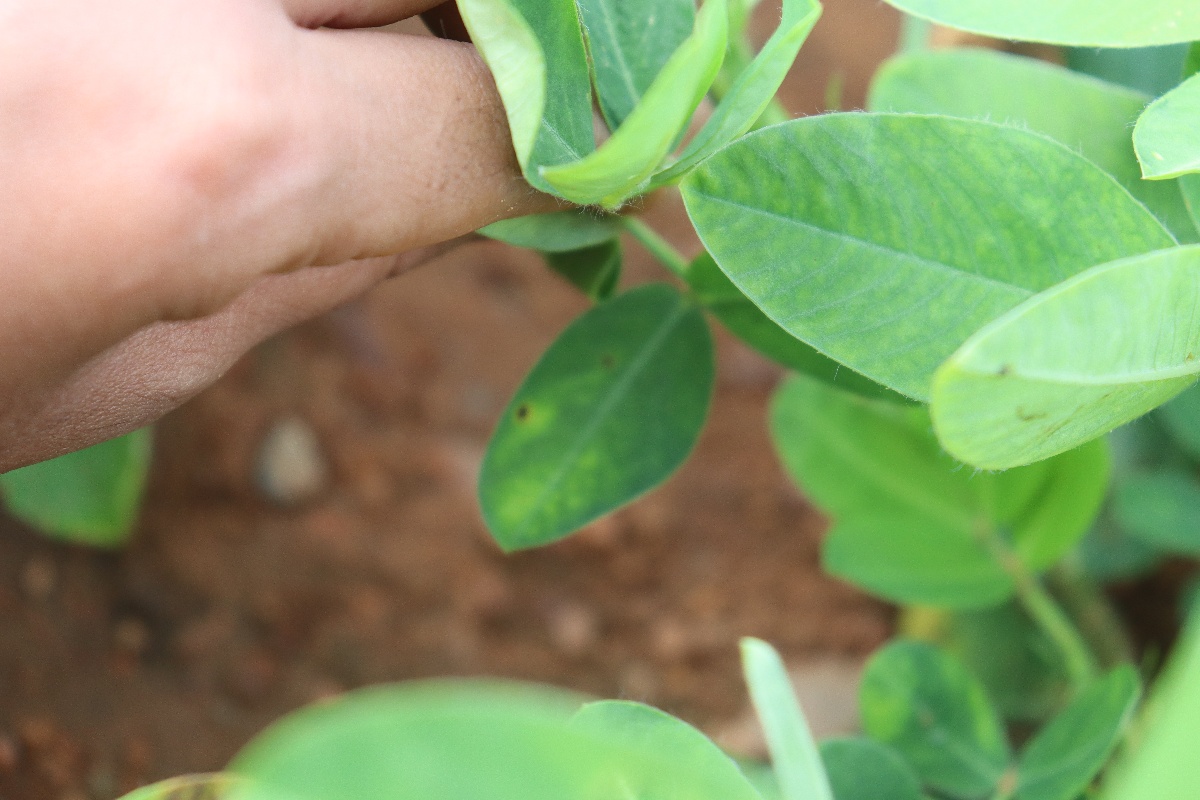
Label: healthy leaf